Albannach (band)

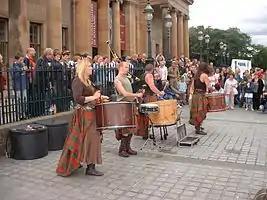
Albannach live at the Edinburgh Festival, 2006

Albannach, Scottish Gaelic for "Scottish," is a band formed in 2005 in Glasgow, Scotland. Their traditional music is heavily percussive, driven by bass drums, bodhráns, and a single bagpipe. Albannach released their first album, the eponymous "Albannach", in 2006. Since, the band has independently released four additional studio albums and frequently performs music at Highland games, Scottish festivals, and Celtic cultural events across North America and the United Kingdom. With little exception, Albannach's discography is instrumental, though several vocal songs are included in live shows.